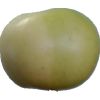
Label: Apple 6